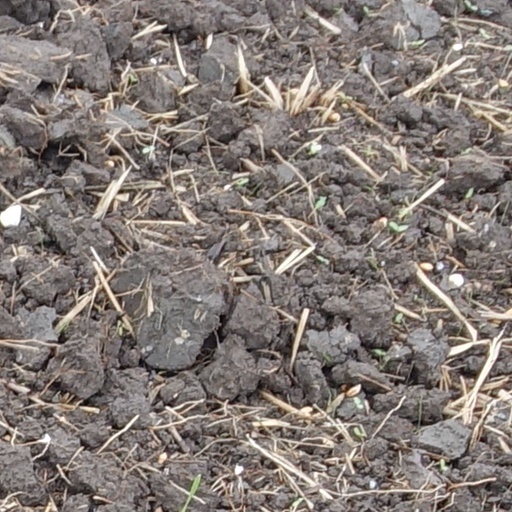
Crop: wheat